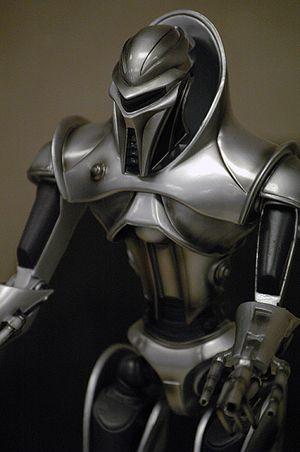
Les Cylons sont une race fictive inventée dans les séries télévisées de science-fiction Galactica, Galactica 1980, Battlestar Galactica et Caprica.